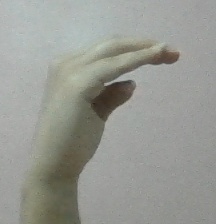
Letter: jeem